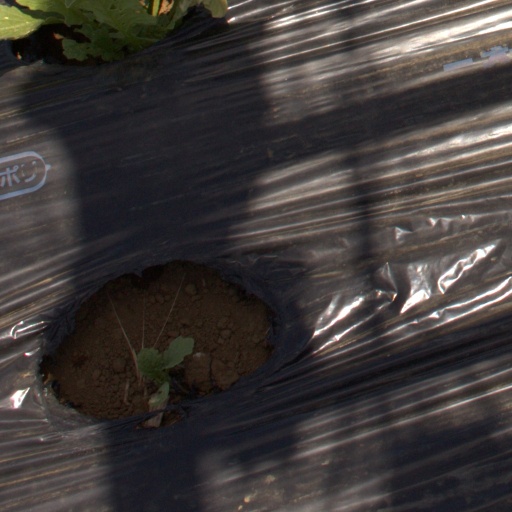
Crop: Jerusalem artichoke